Victoria's Secret Fashion Show

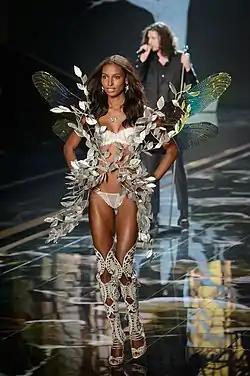
Jasmine Tookes with Hozier at the 2014 Victoria's Secret Fashion Show

The Victoria's Secret Fashion Show is an annual promotional event sponsored by and featuring Victoria's Secret, a brand of lingerie. From 1995 to 2018, Victoria's Secret used the show to market its goods in high-profile settings. Models under contract to the company, known as Victoria's Secret Angels, were key participants at the event. The fashion show was cancelled in 2019, the same year its organizer, Edward Razek, resigned under public pressure. It made a comeback and was rebranded in 2023 as a Prime Video special titled, "The Tour '23”.